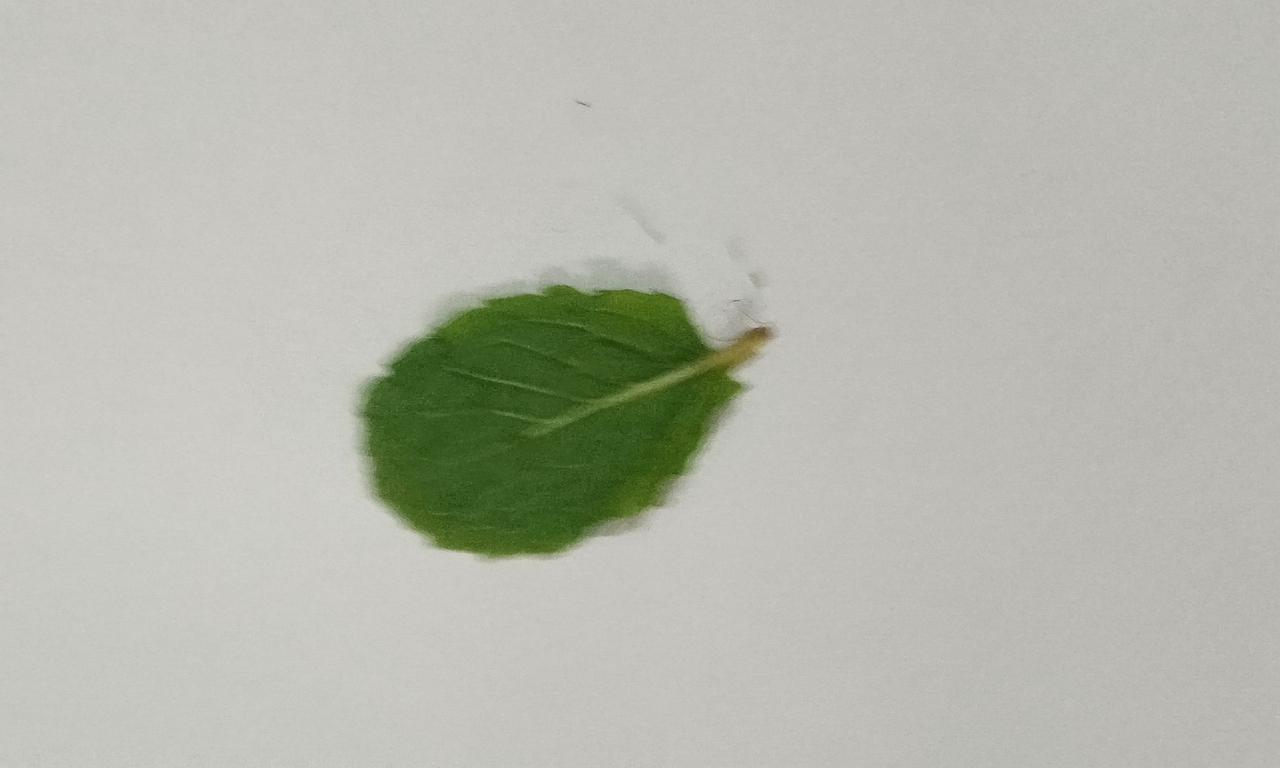
Label: Fresh